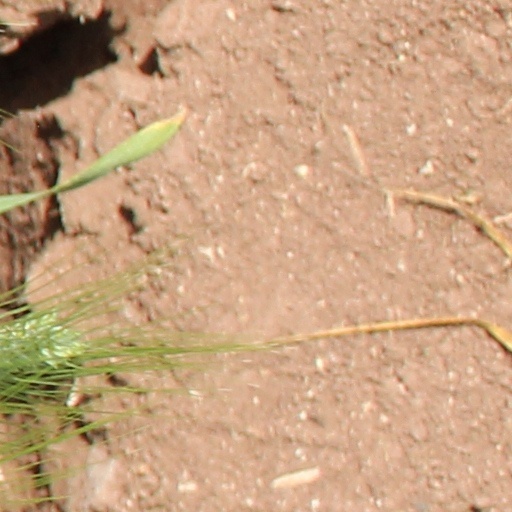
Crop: wheat